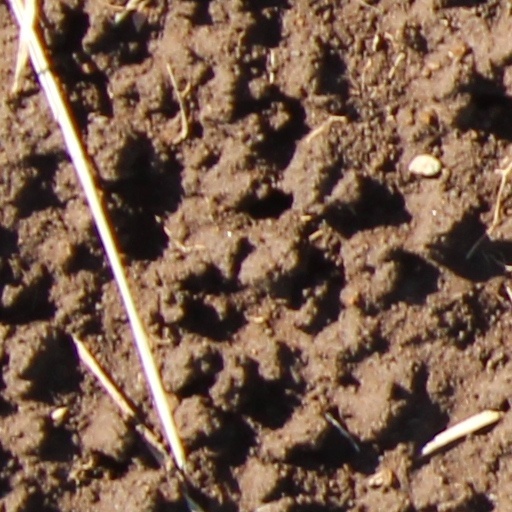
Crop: wheat